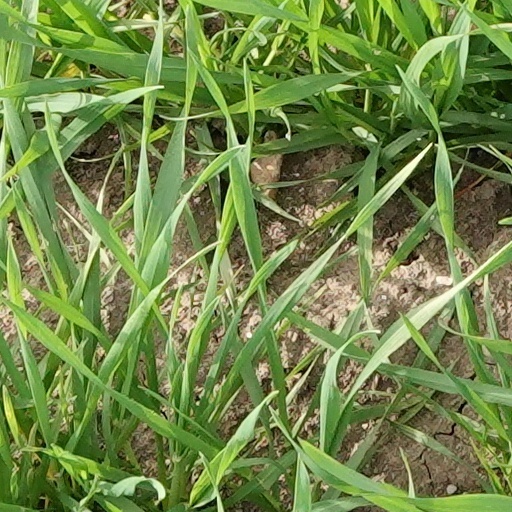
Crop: wheat